Ten Major Relationships

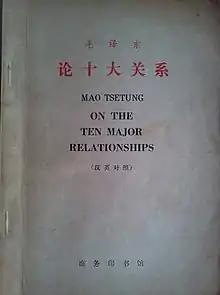
The book cover of the bilingual version of On the Ten Major Relationships published as a single volume.

On the Ten Major Relationships is a speech by Mao Zedong which outlines how the People's Republic of China would construct socialism different from the model of development undertaken by the Soviet Union. It was delivered by Mao during an enlarged session of a Politburo meeting of the Chinese Communist Party on April 25, 1956, and further elaborated in the 7th Supreme State Conference on May 2 the same year.